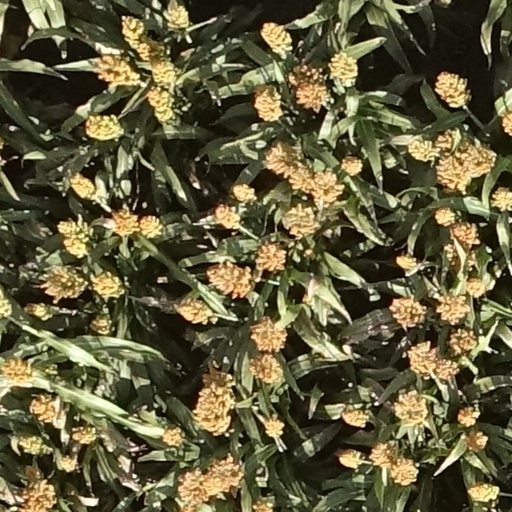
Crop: sorghum